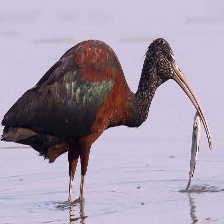
Species: BALD IBIS
Scientific name: GERONTICUS EREMITA